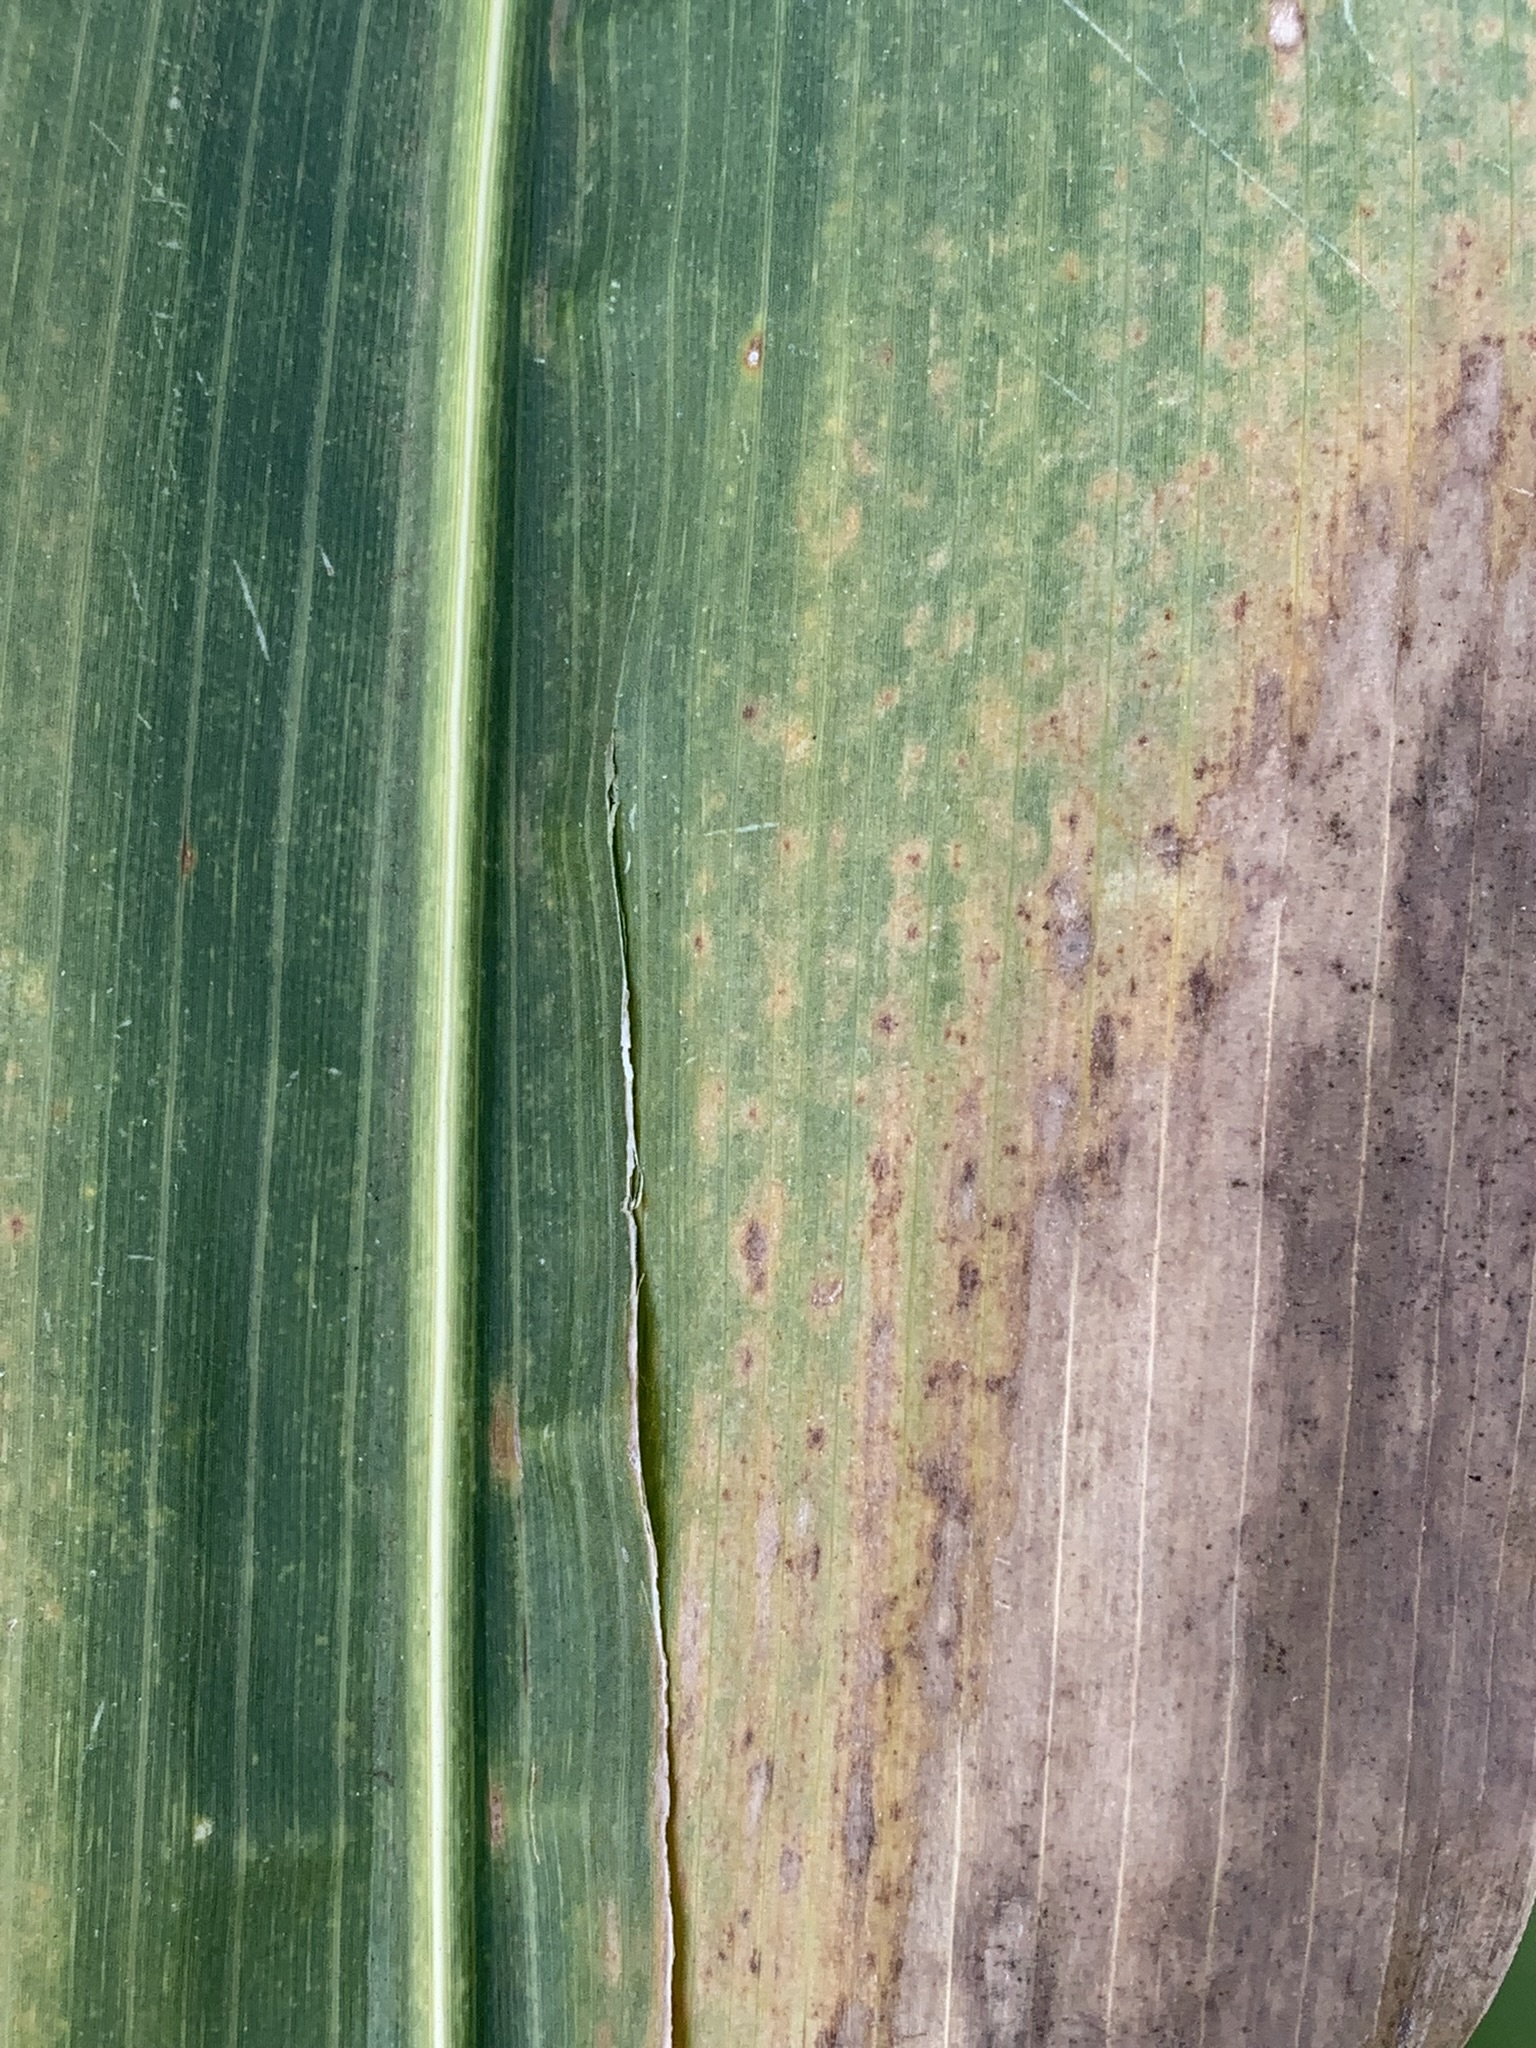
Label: MLN